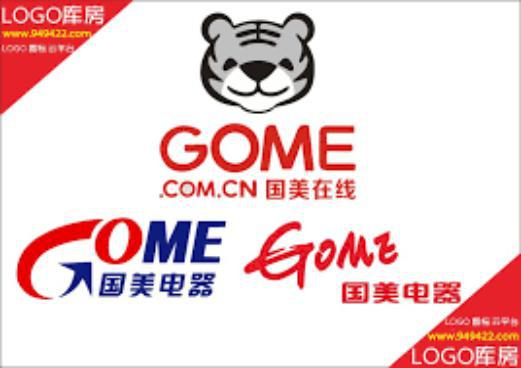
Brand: gome-1
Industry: Electronic